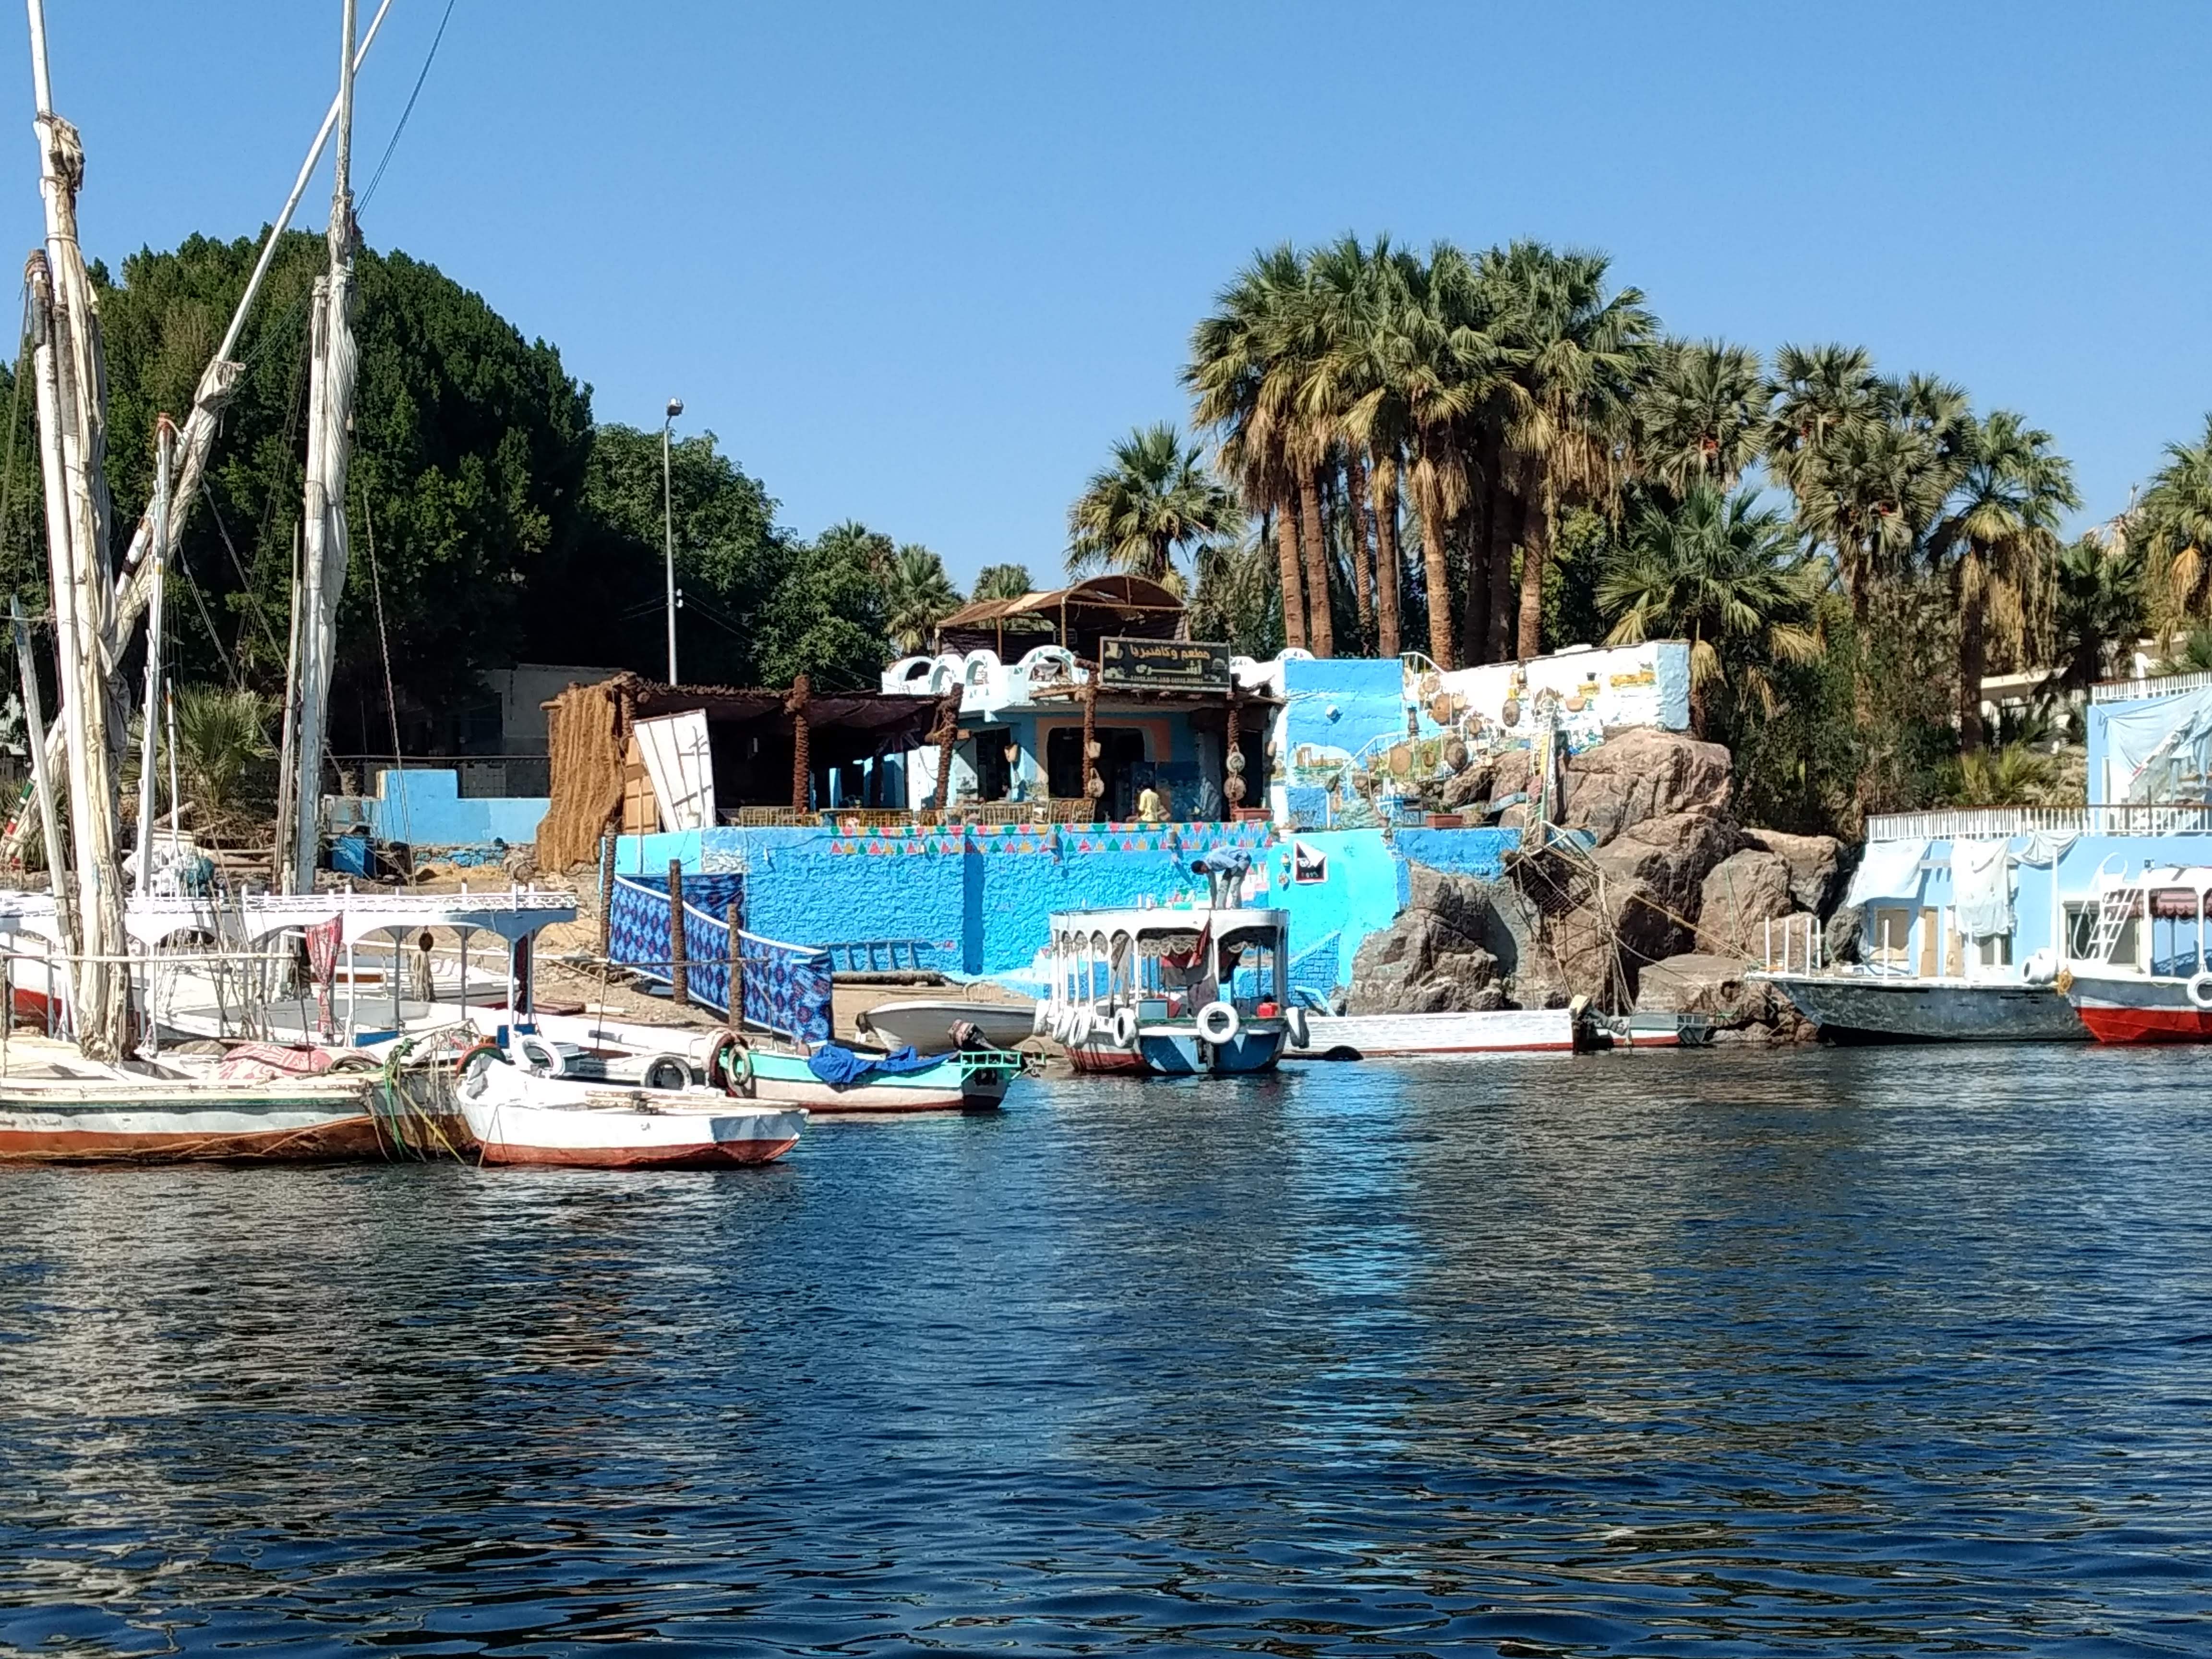
nile, Nuba, aswan, egypt, water transportation, boat, marina, vehicle, harbor, water, waterway, watercraft, boating, tourism, vacation, port, leisure, dock, sea, channel, home, fishing vessel, coast, bay, sailboat, sailing, nonbuilding structure, yacht